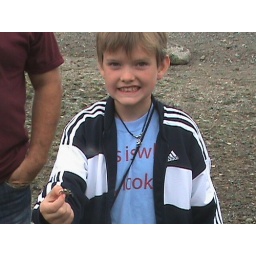
Redondo Beach Washington, as leah used to call it... &amp;quot;The throw rocks water in place&amp;quot;